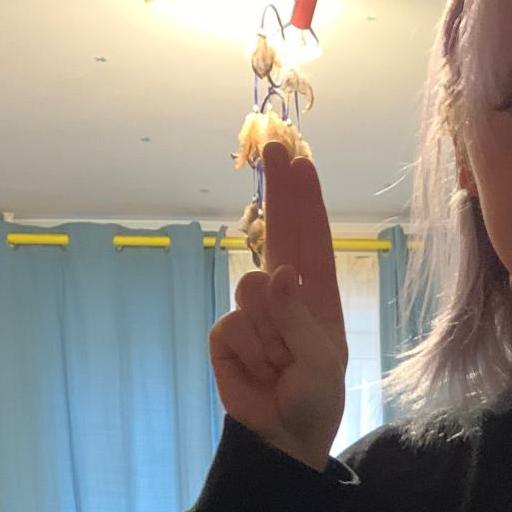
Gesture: two_up